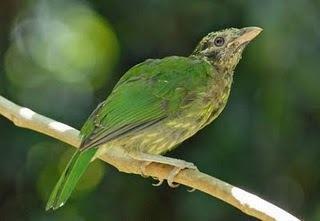
A photo of a spotted catbird